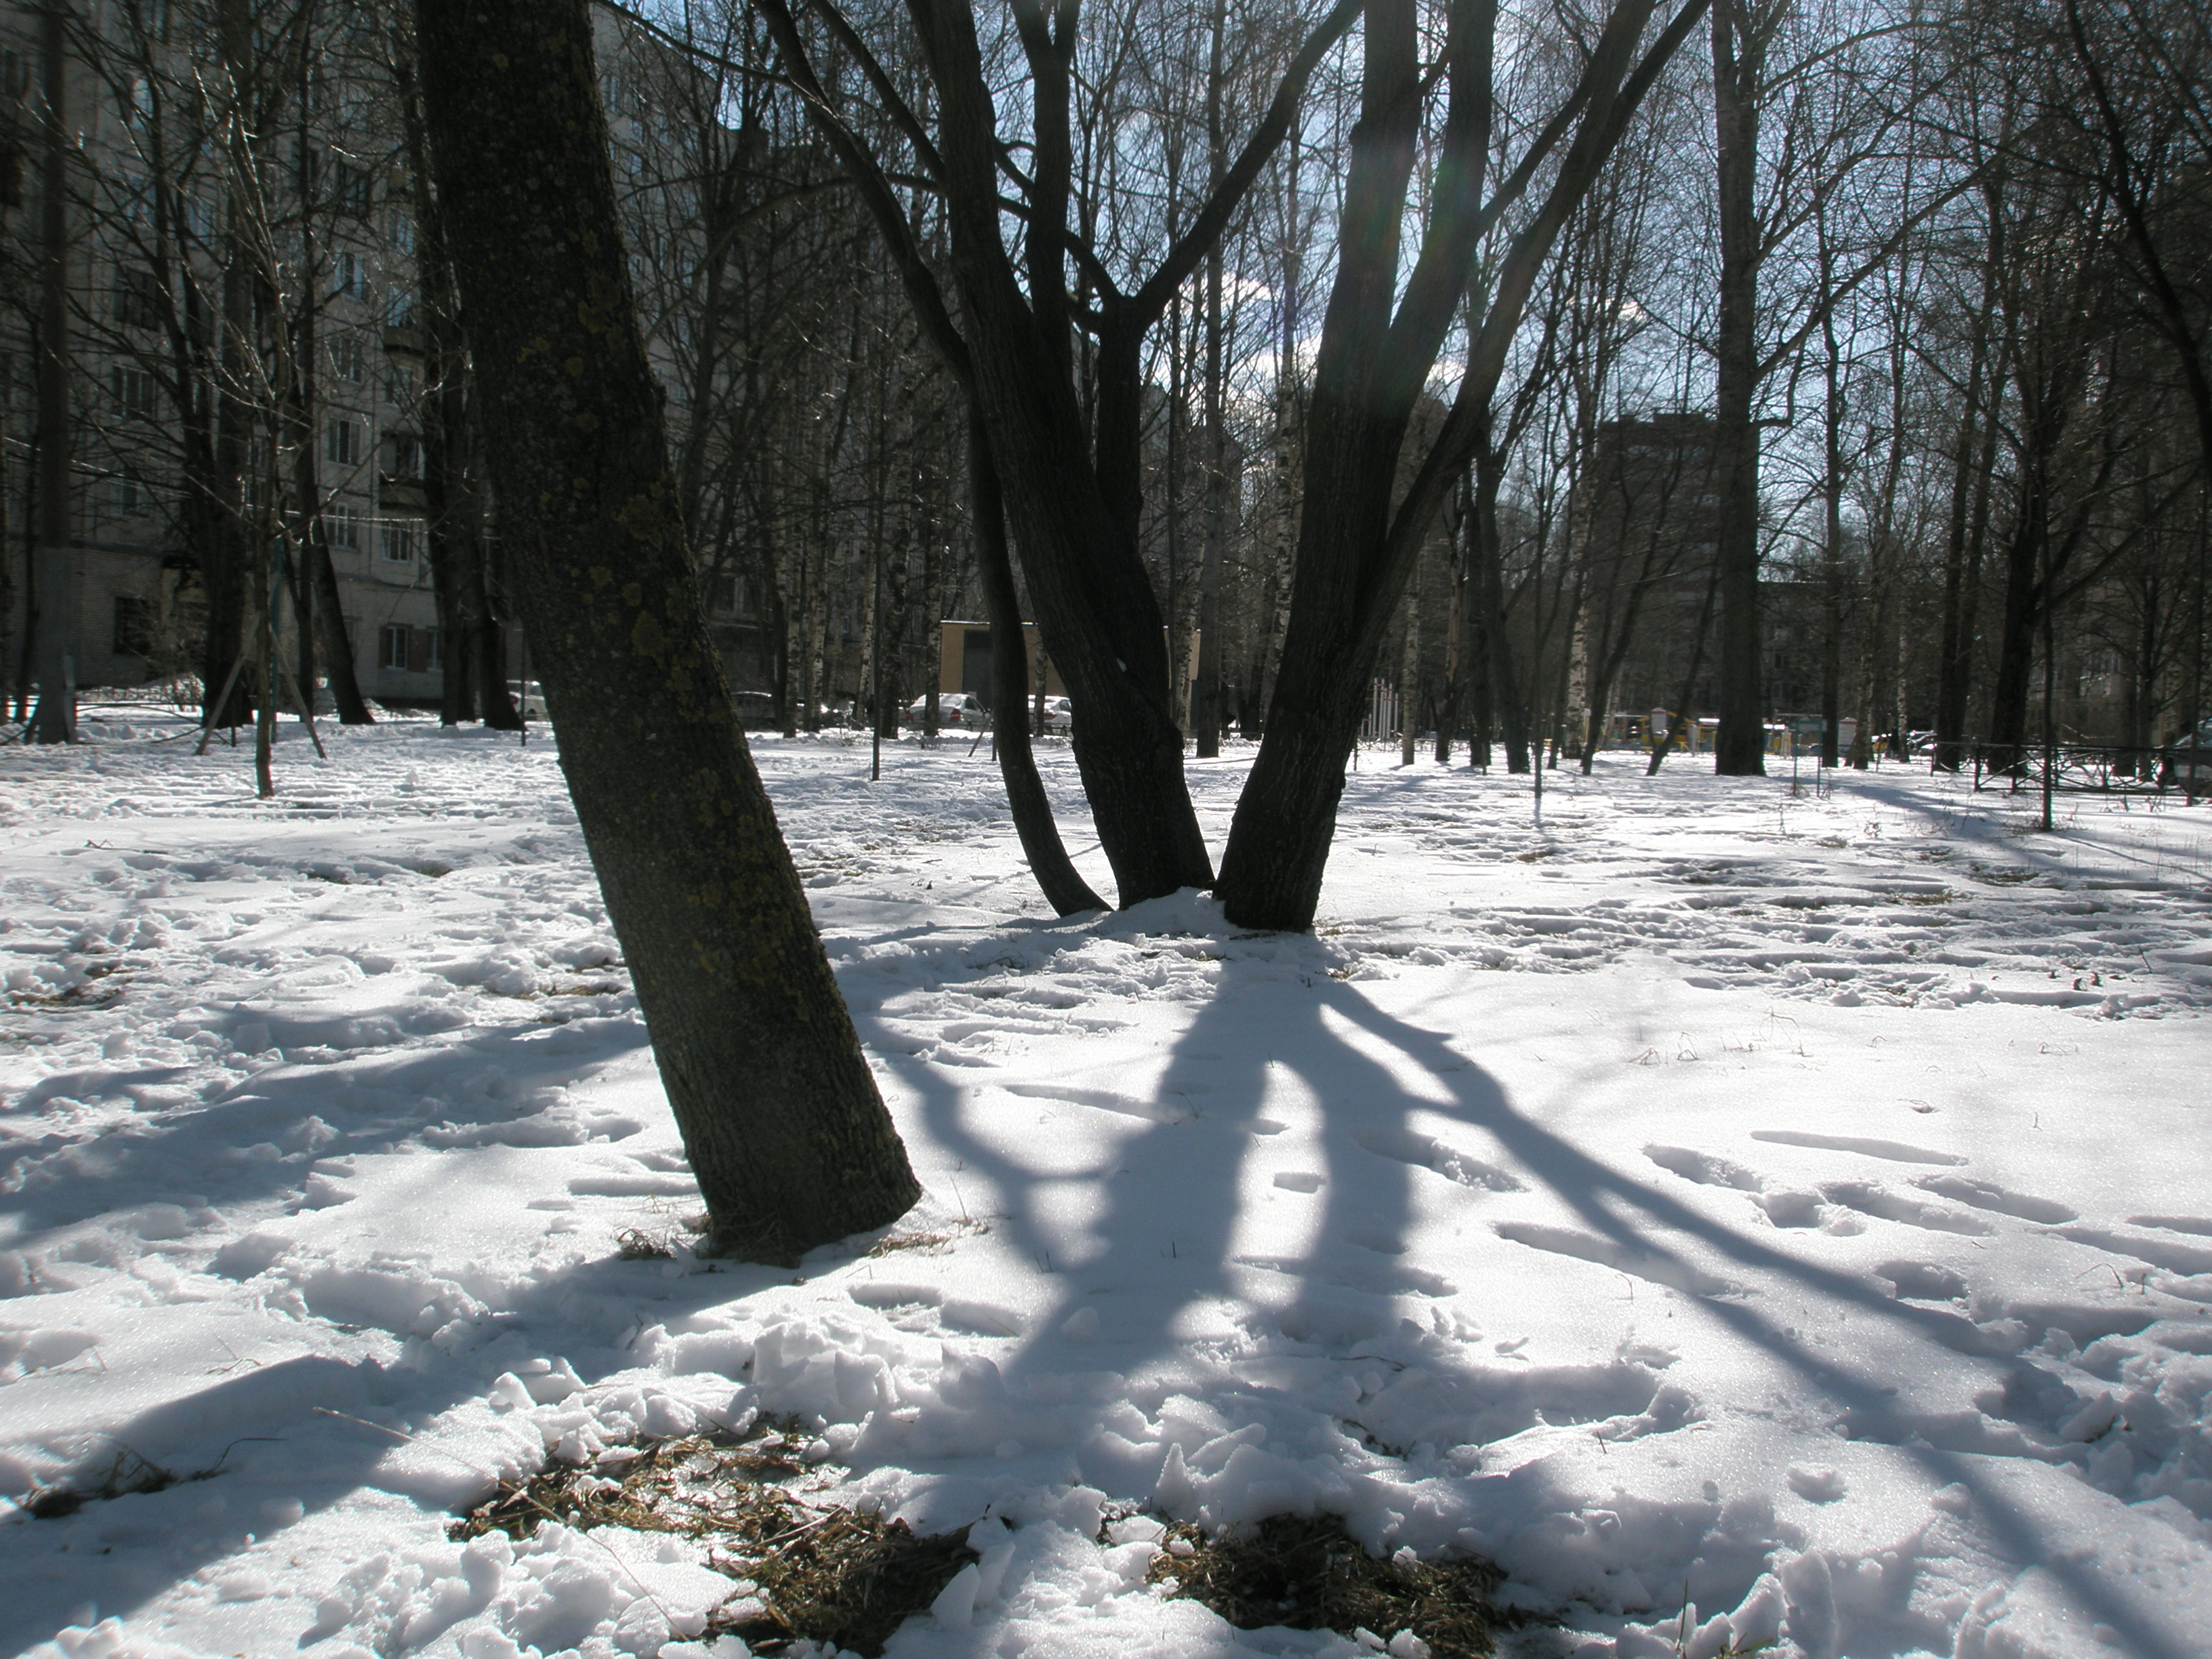
images, atmosphere, snow, plant, natural landscape, tree, leaf, natural environment, branch, twig, wood, water, trunk, sunlight, atmospheric phenomenon, biome, freezing, grass, woody plant, shade, morning, landscape, deciduous, forest, Tints and shades, frost, sky, grove, woodland, monochrome photography, monochrome, winter, temperate broadleaf and mixed forest, shadow, darkness, Northern hardwood forest, old growth forest, plant stem, temperate coniferous forest, evening, reflection, ice, road, path, tropical and subtropical coniferous forests